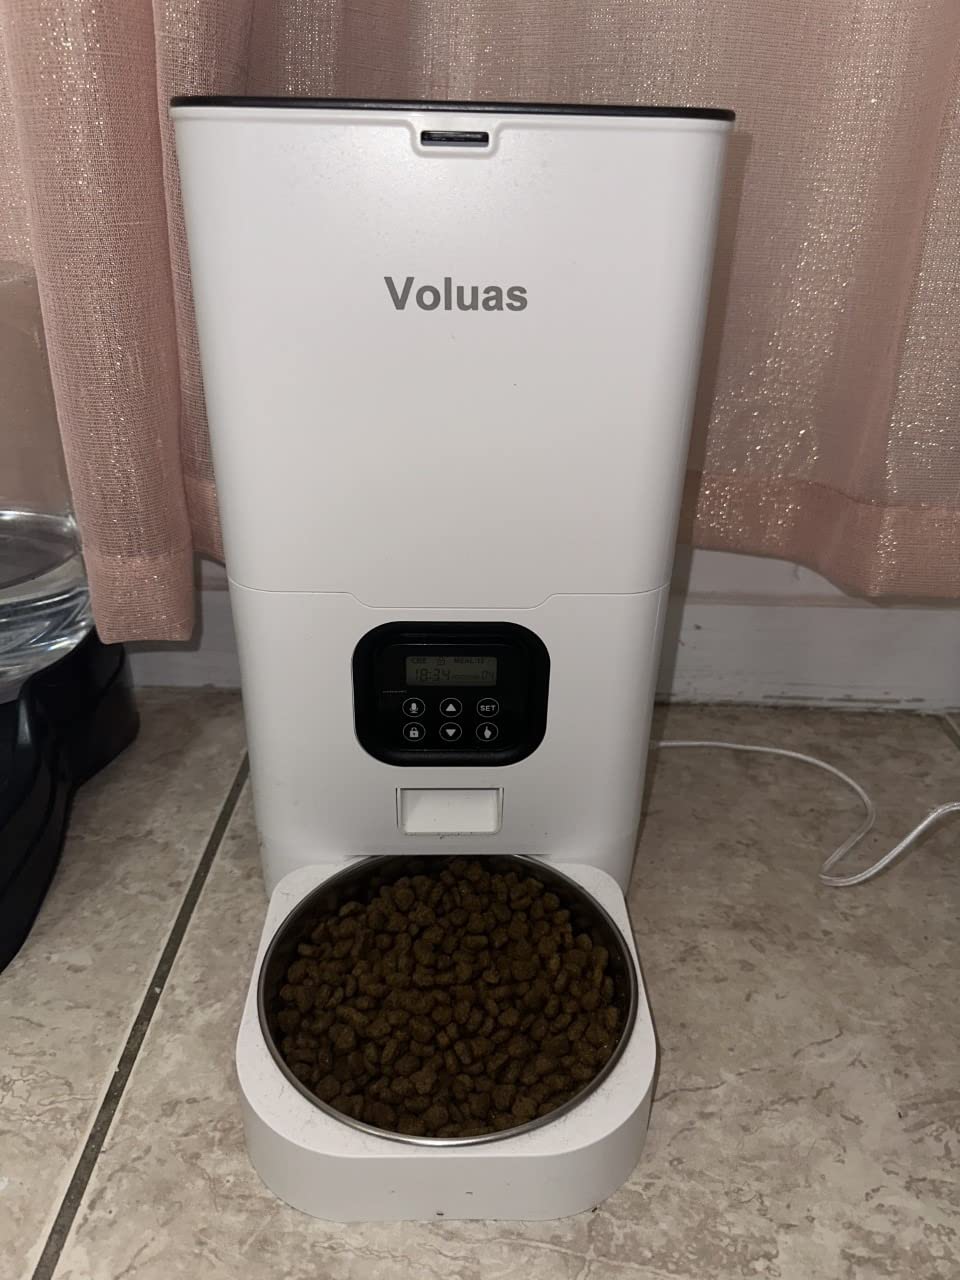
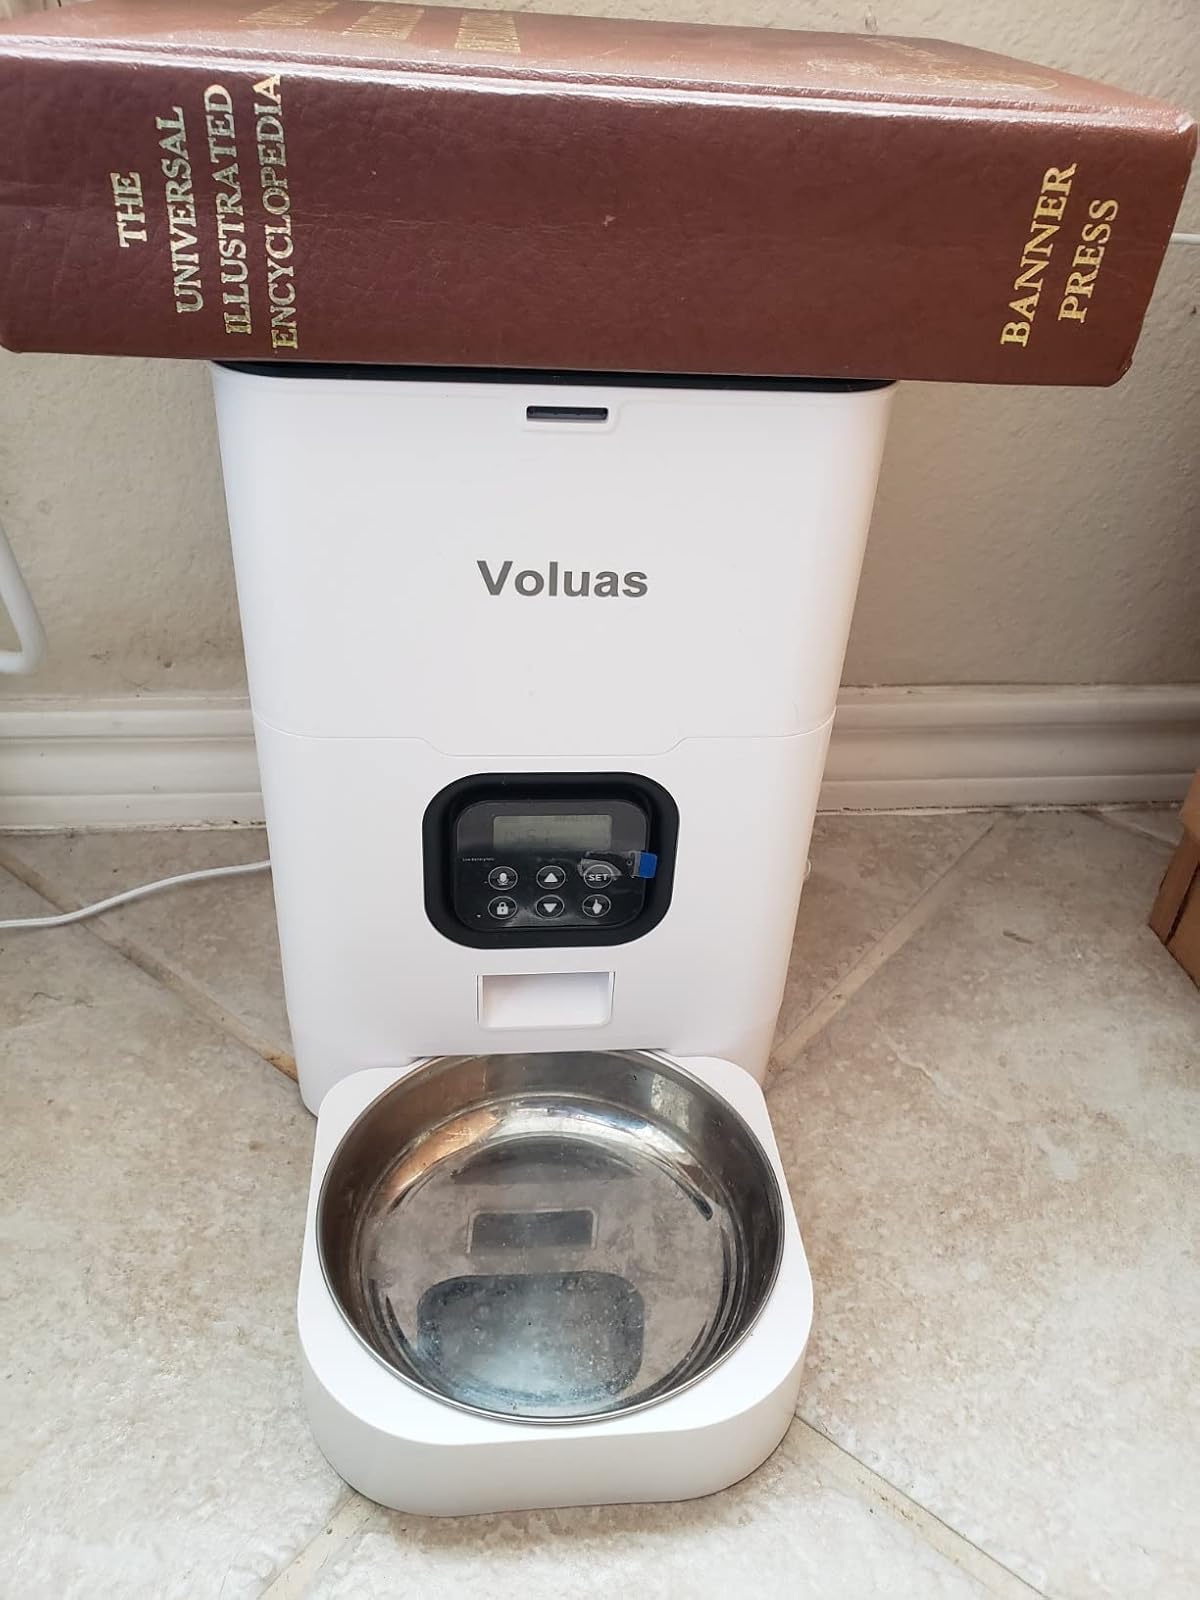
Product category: items_feeder
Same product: yes